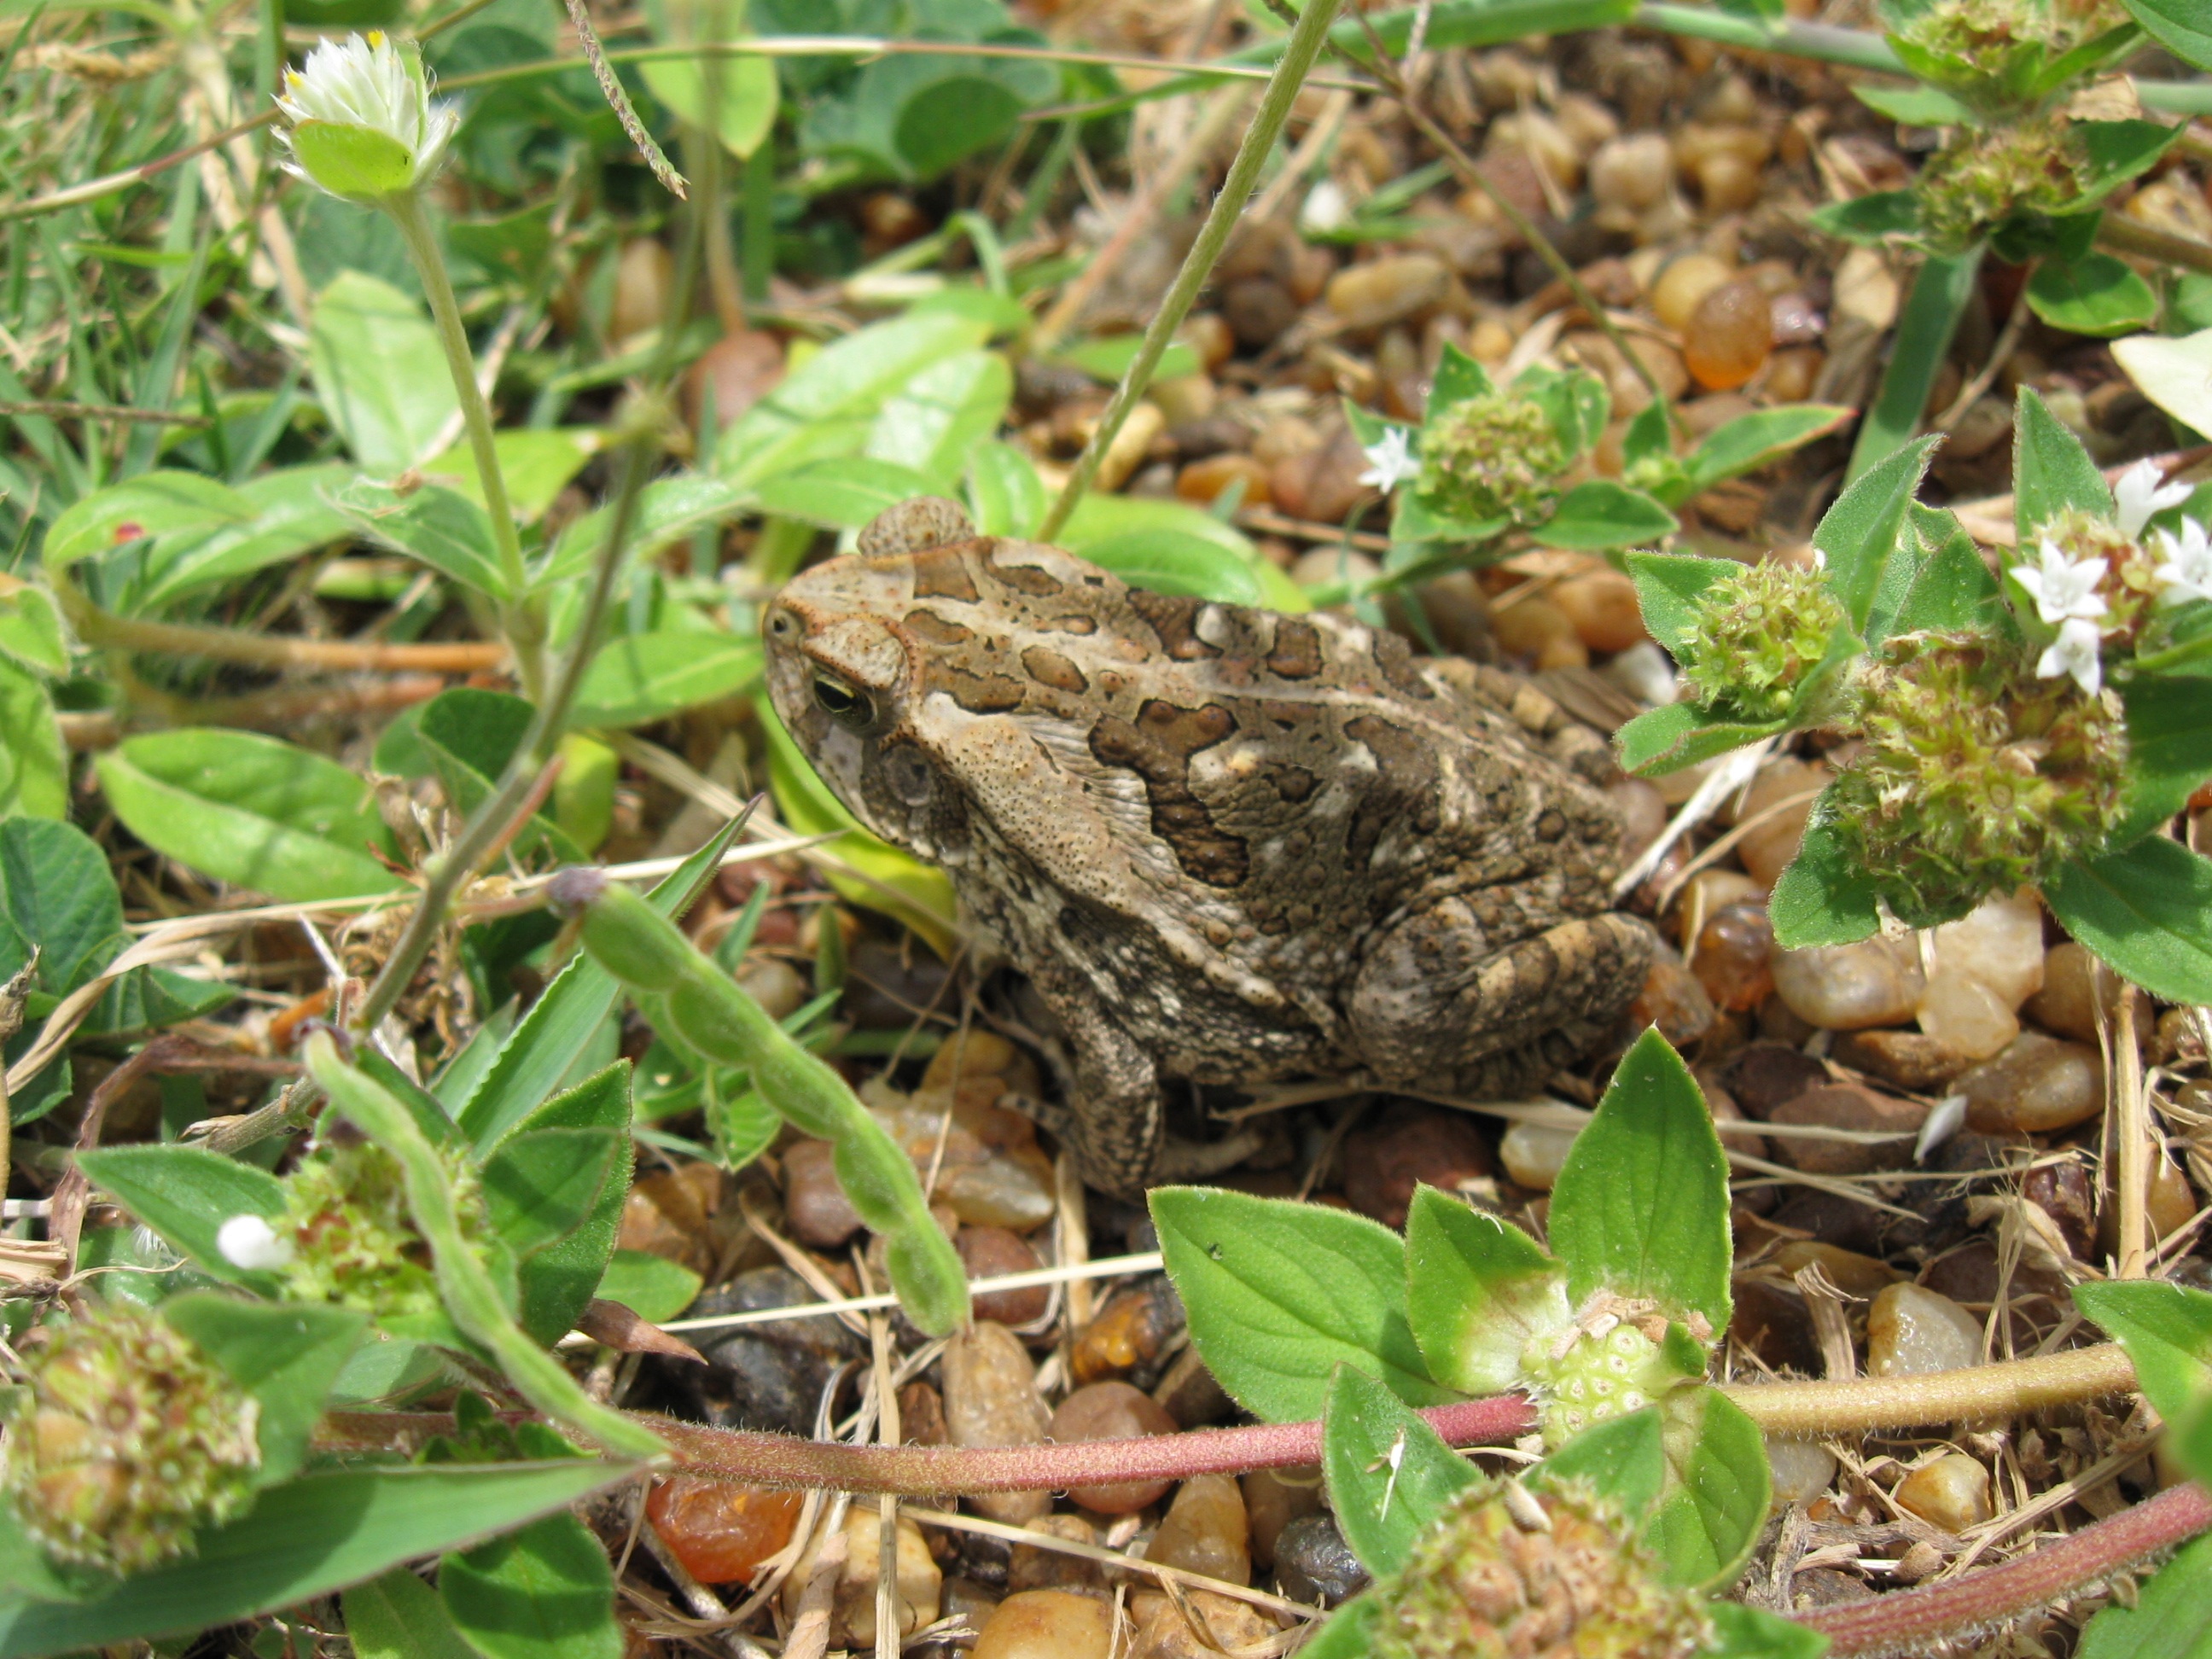
nature, wildlife, green, insect, soil, frog, toad, reptile, amphibian, fauna, leaves, animals